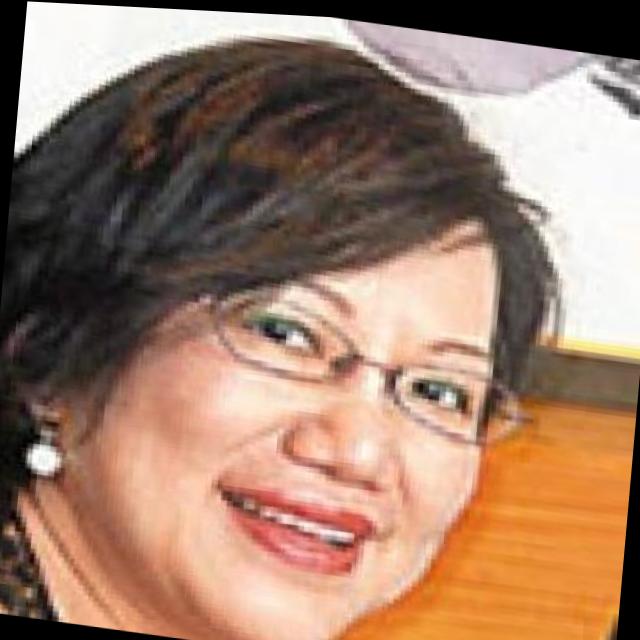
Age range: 21-44